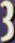
Number: 3